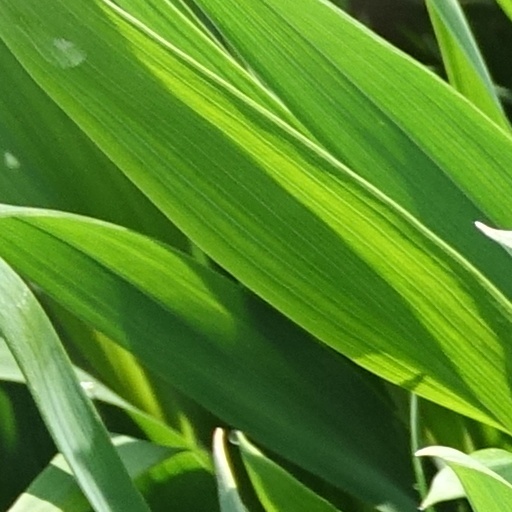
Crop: wheat